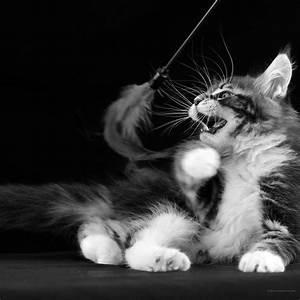
cat